Charles Ball

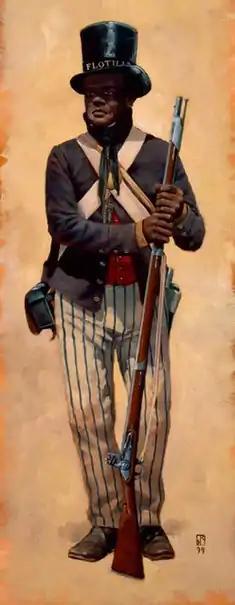
Charles Ball wearing the uniform of the U.S. Navy's Chesapeake Bay Flotilla under the command of Commodore Joshua Barney in the War of 1812

Charles Ball (real name Charles Gross; c. 1780 – "unknown") was an enslaved African-American from Maryland, best known for his account as a fugitive slave, "Slavery in the United States" (1836).